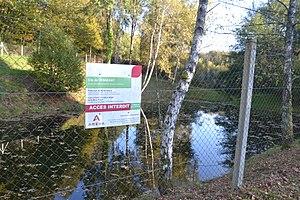
Ancienne mine d'uranium de Vénachat (commune de Compreignac, Haute-Vienne, France).
Le Limousin est comme l'ensemble du Massif central, dont il occupe la bordure nord-occidentale, plutôt riche en ressources minières, même si à l'exception de quelques carrières, les exploitations historiquement et essentiellement tournées vers l'extraction de l'or, de la houille, du kaolin et de l'uranium sont de nos jours fermées.
Uranium, le scandale de la France contaminée est un reportage télévisé réalisé par Emmanuel Amara et Romain Icard, pour l'émission de télévision d'investigation Pièces à conviction, présentée par Élise Lucet, diffusé le 11 février 2009 sur France 3. Le reportage cible de supposées défaillances dans la gestion des anciennes mines d'uranium de France métropolitaine.